Spanish heraldry

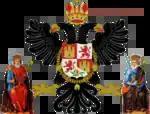
Toledo coat of arms

Like most European countries, Spain has a national coat of arms. Many cities also have civic coats of arms; some are recent grants, others date back to the medieval period. Toledo, in previous periods the most important city of Spain, has a particularly elaborate coat of arms; it uses the double-headed eagle of the Holy Roman Empire as supporter on its coat of arms; this represents its former importance and power. Madrid, the capital, has a less elaborate coat of arms, depicting a bear taking fruit from a tree.